TCDD Transport

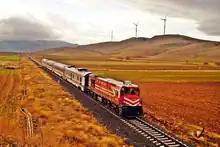
The Pamukkale Express running through rural Afyon Province.

Intercity rail in Turkey is known as "Mainline" service. Mainline trains operate between major cities, often as overnight trains, and make limited stops. Mainline trains also operate at greater speeds than regional and commuter trains when the route permits it. Intercity trains were operated the most between Istanbul and Ankara and reached speeds of up to in certain sections. The Capital Express, Anatolian Express and the Republic Express were a few notable mainline trains that ran on the Istanbul to Ankara rail corridor. Once the Ankara-Istanbul high-speed railway was completed in 2014, all mainline train service between the two cities was replaced with high-speed rail service.